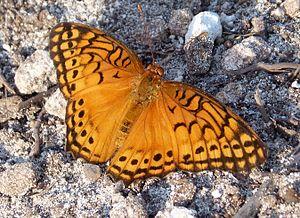
Euptoieta est un genre américain de lépidoptères de la famille des Nymphalidae.